Vice presidency of Joe Biden

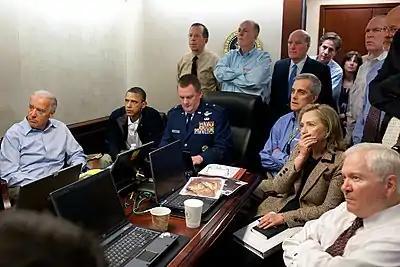
Photo of Obama, Biden, and national security staffers in the Situation Room, somberly listening to updates on the bin Laden raid

Obama delegated Biden to lead negotiations with Congress in March 2011 to resolve federal spending levels and avoid a government shutdown. The U.S. debt ceiling crisis developed over the next few months, but Biden's relationship with McConnell again proved key in bringing about a deal to resolve it, in the form of the Budget Control Act of 2011. Some reports suggest that Biden opposed proceeding with the May 2011 U.S. mission to kill Osama bin Laden, lest failure adversely affect Obama's reelection prospects.